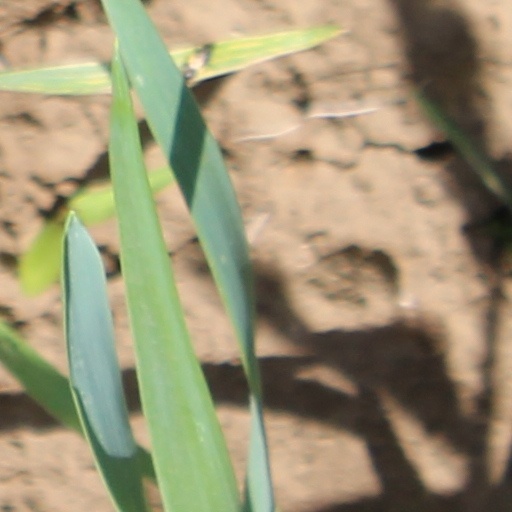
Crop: wheat